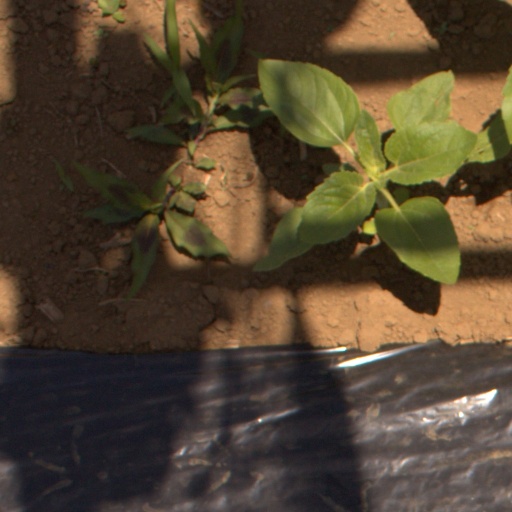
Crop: Jerusalem artichoke